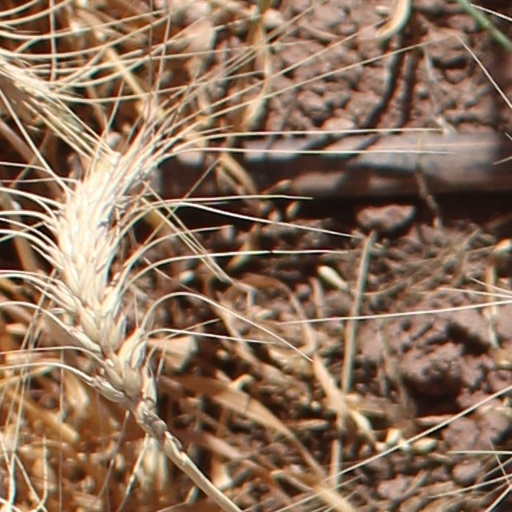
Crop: wheat